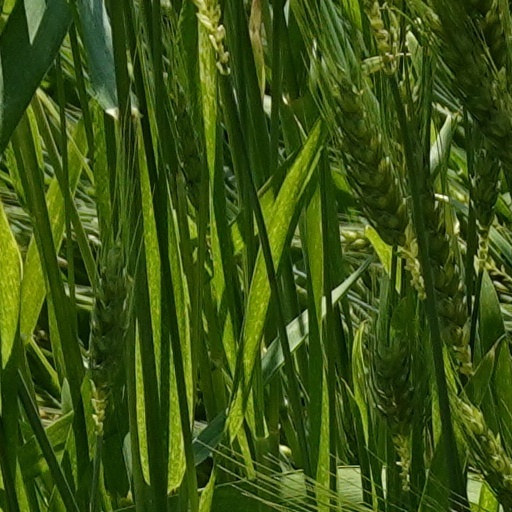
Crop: wheat